Watauga River

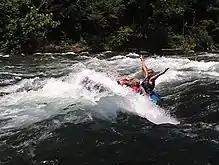
Raft guide, Trey Boggs, plunging whitewater rafters downstream through "The Big Hole" in the Bee Cliff Rapids

For commercial whitewater rafting and kayaking on the Watauga River, the most popular Carter County "put-in" is immediately downstream of the TVA Wilbur Dam, and the most popular "take-out" is 2 to 2½ hours downstream (depending upon the volume of the reservoir release and other factors) at the Blackbottom riverside portion of the city linear trail park in Elizabethton. The distance afloat for paddlers from the put-in at Wilbur Dam to the Blackbottom take-out is approximately seven miles, with landmarks along the Watauga River providing a good estimate of time and distance traveled.